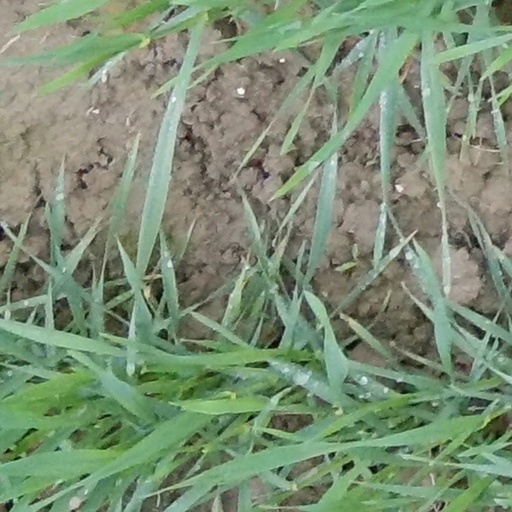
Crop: wheat